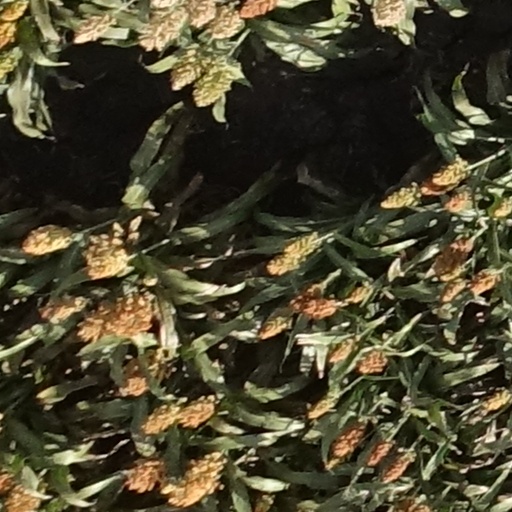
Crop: sorghum